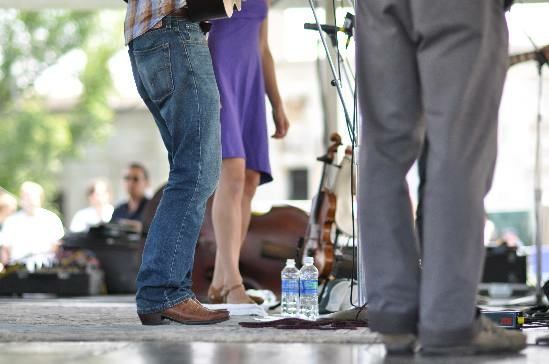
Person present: Yes